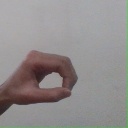
अक्षर: औ